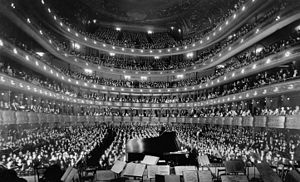
Klassisk musik
Det oprindelige Metropolitan Opera House ved koncert i 1937.
Klassisk musik er kompositionsmusik i flere forskellige former, som balletter, kammermusik, operaer, oratorier, ouverturer, symfonier, mm.